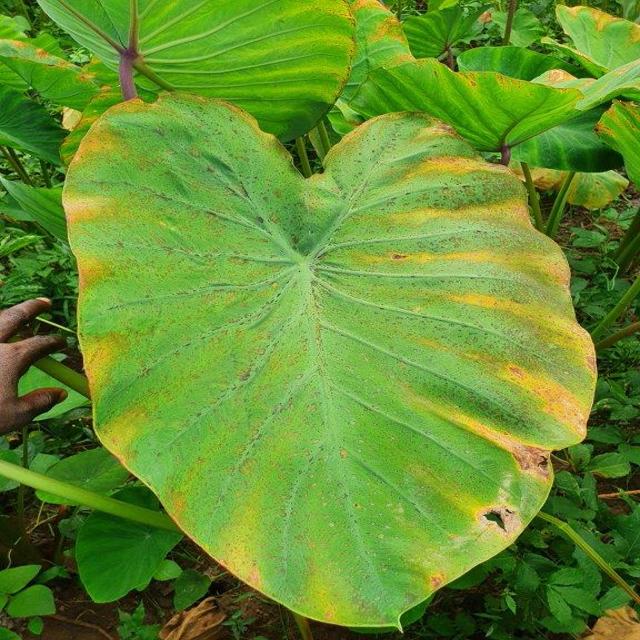
Label: Mid_Blight